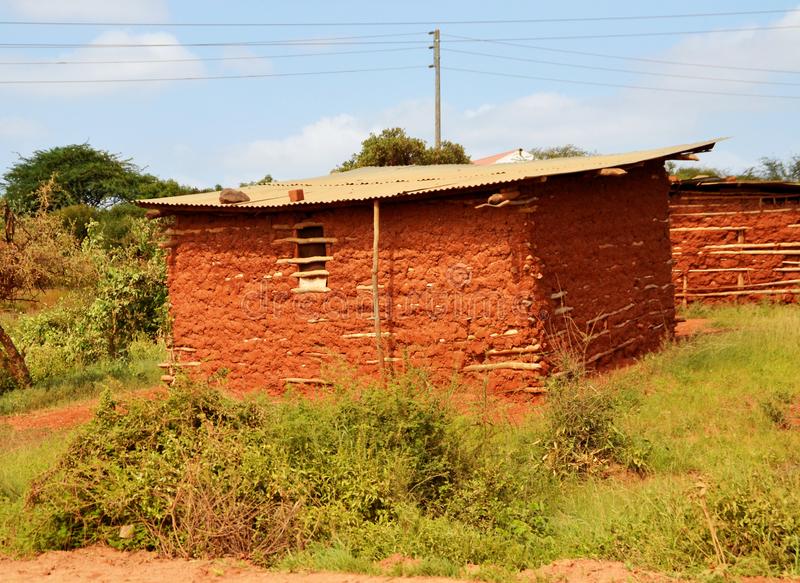
Nataal bii maa ngi ciy séen néeg boo xam ne dañu ko tabaxe ay ban yu nu def ay bant ci biir. Néeg bi danu ci dawal seng. Ab seng lanu ko xàdde. Am na ñax mu nekk ci wetam moo xam ne danu ko bay ngir mu set.